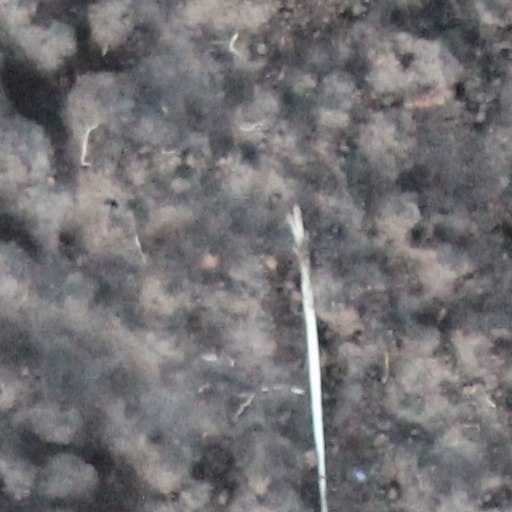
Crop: wheat